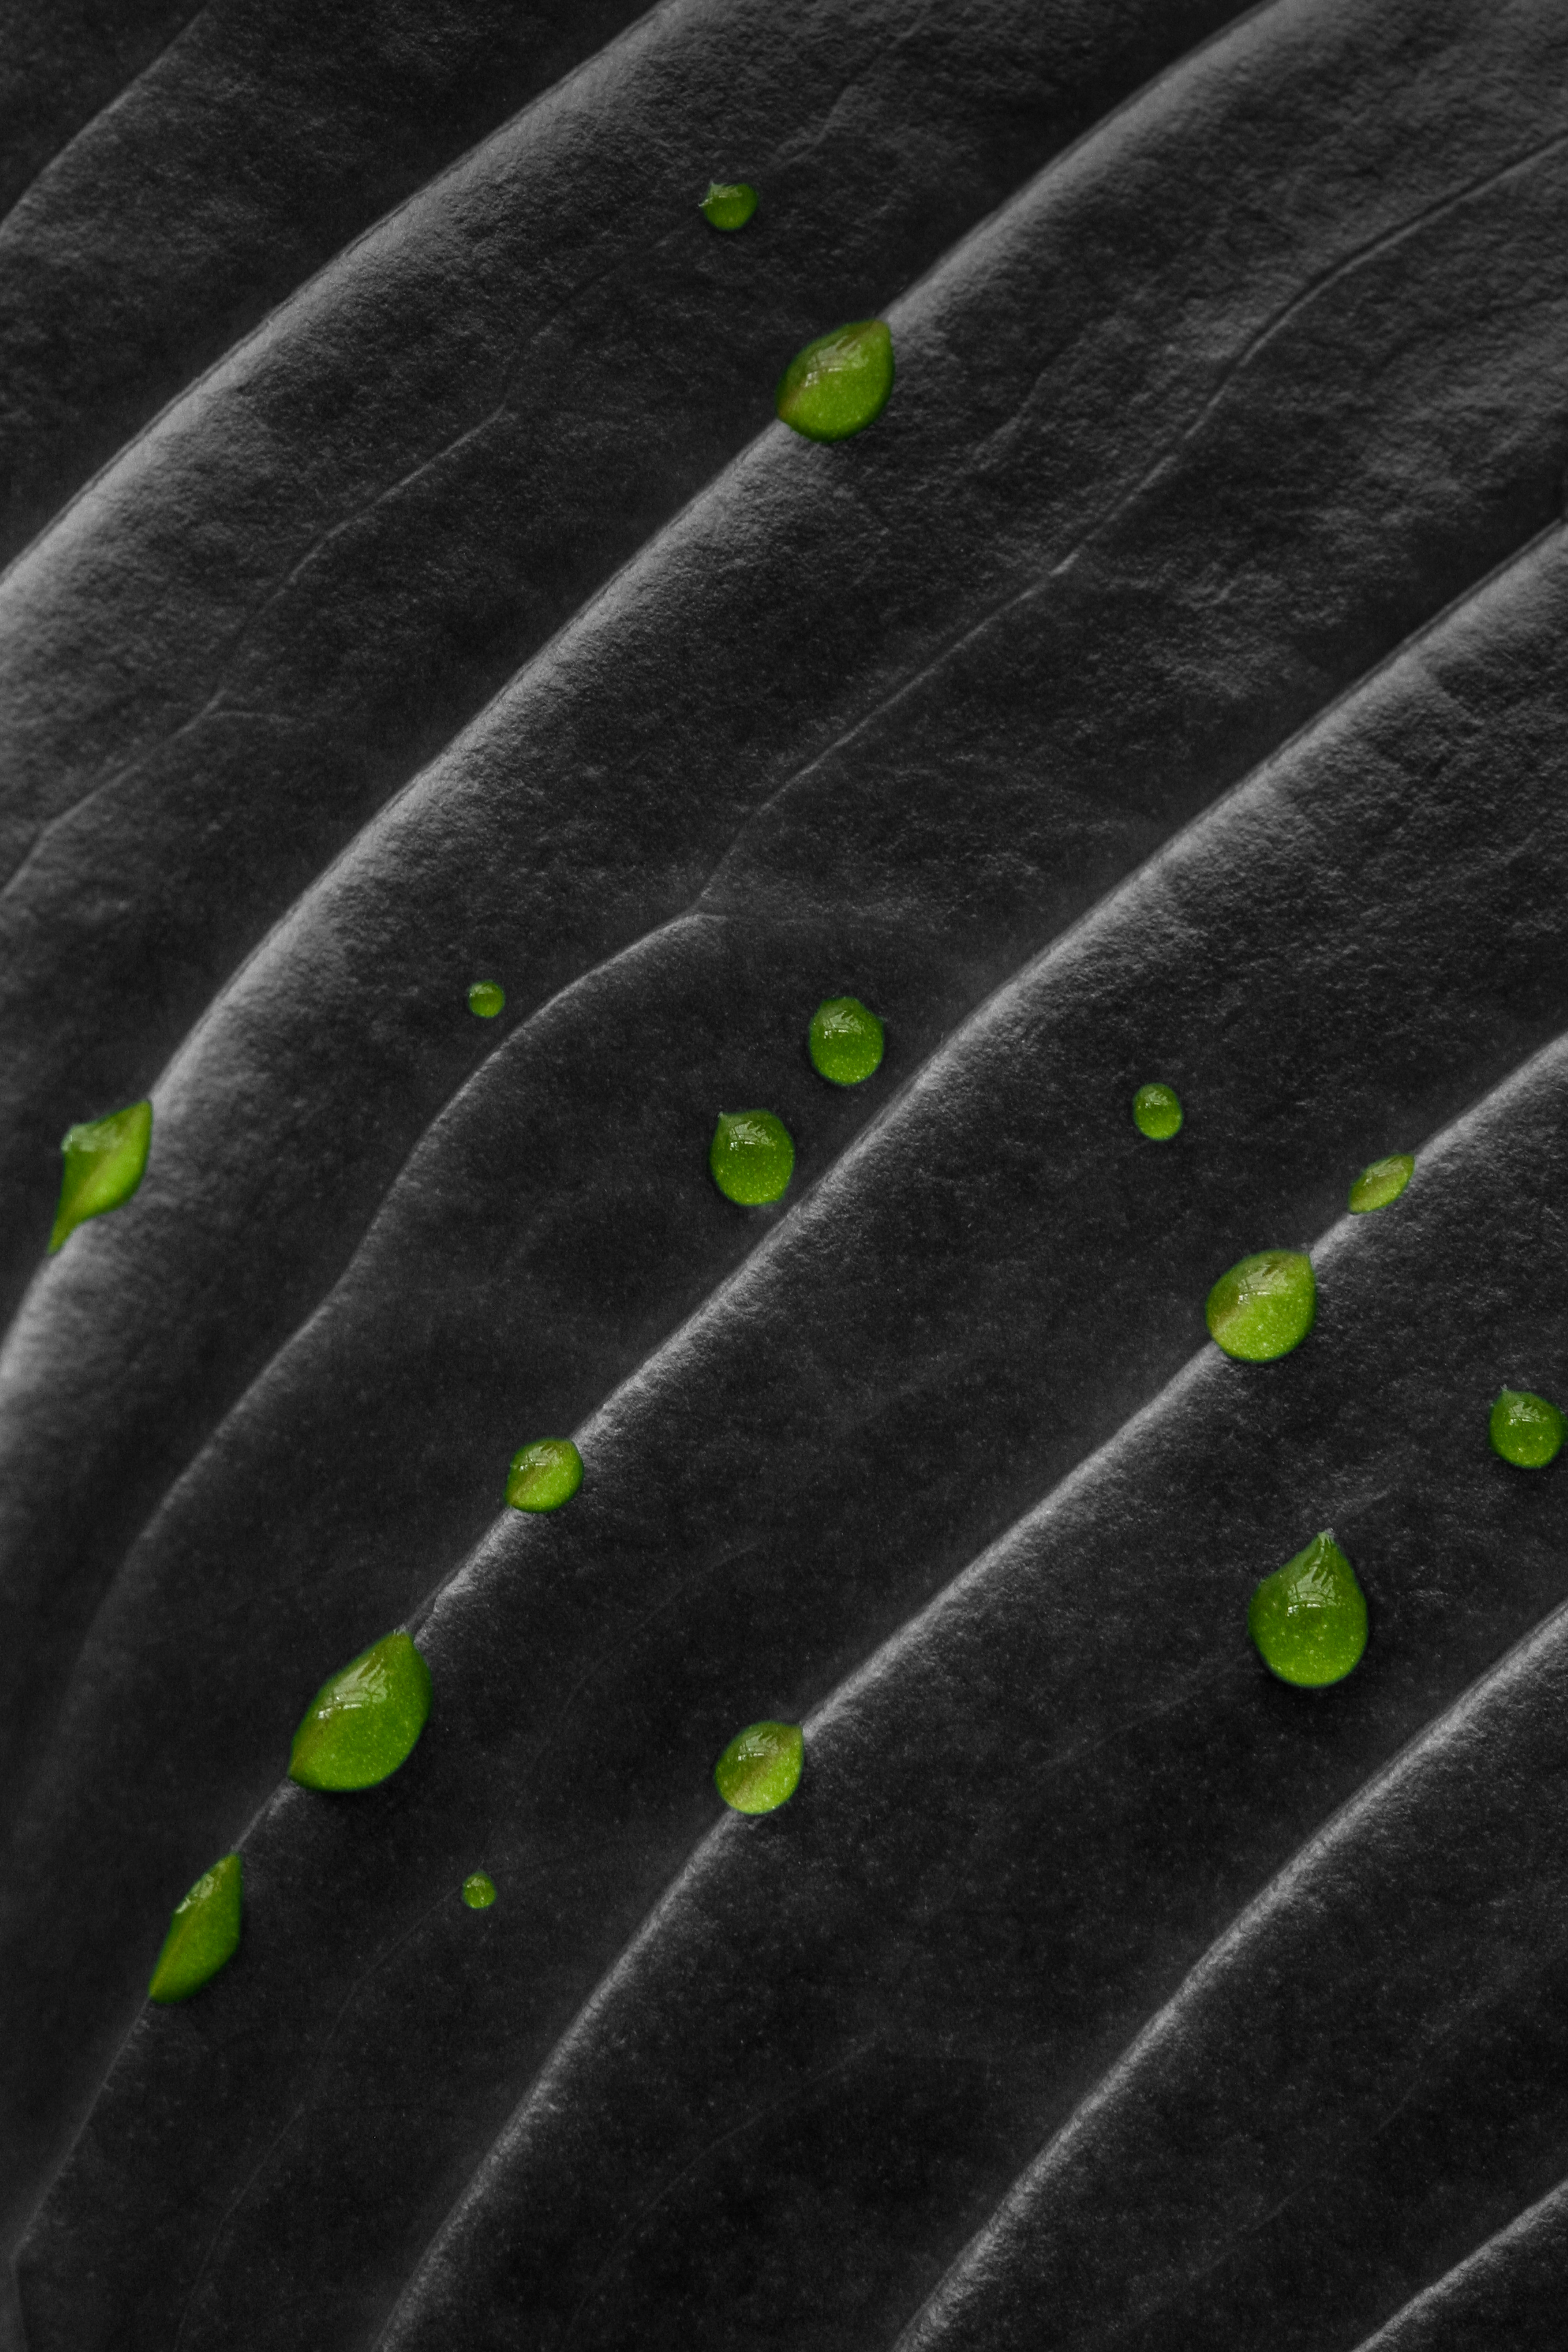
light, leaf, line, green, color, macro, darkness, black, yellow, textile, bw, blackandwhite, lines, drops, waterdrops, falsecolor, falsecolour, macro photography